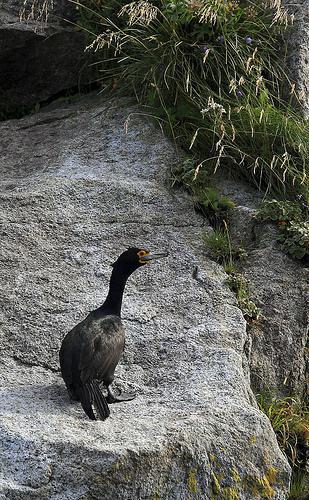
A photo of a pelagic cormorant